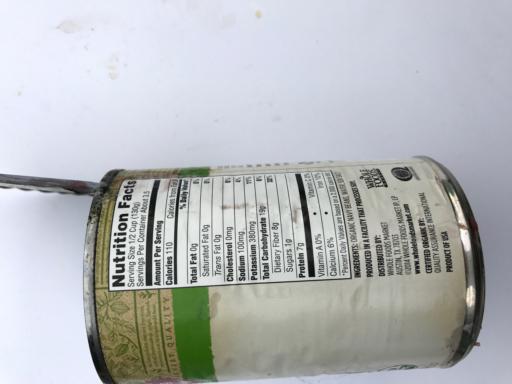
Label: metal